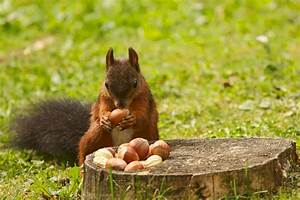
Label: scoiattolo